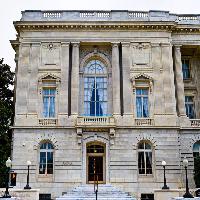
Weather: cloudy or overcast